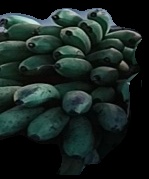
Variety: rasbale
Grade: grade2